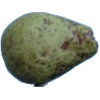
Label: Pear Stone 1